Murrays

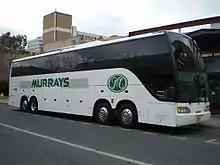
Austral Pacific bodied Scania K113TRBL at the Jolimont Centre

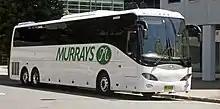
BCI JXK6137 in Canberra in January 2011

Murrays was founded by Bill Murray in the early 1950s as a school bus operator in Canberra. The operation was taken over by Ron Murray in 1970 by which time it was operating services to Captains Flat, Kowen Forest, Naas, Tidbinbilla, Uriarra and Williamsdale with 10 buses. Murrays were operating seven school buses when the services were taken over by Deane's Buslines in November 1997.